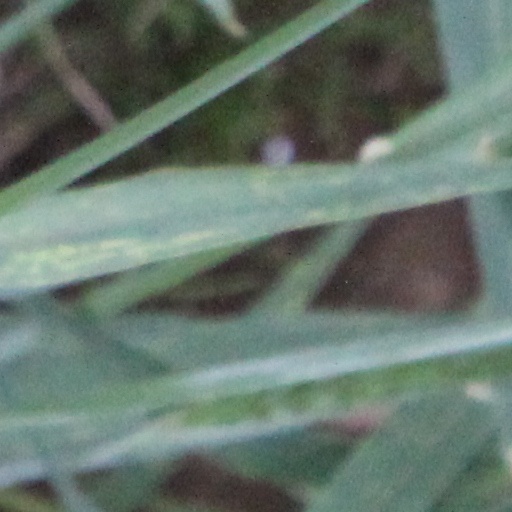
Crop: wheat